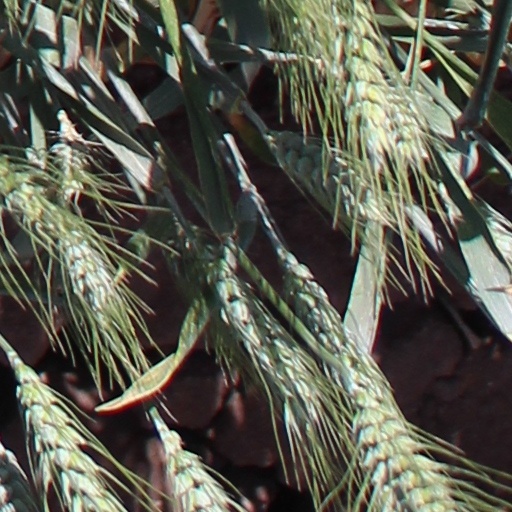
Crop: wheat